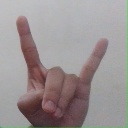
अक्षर: श